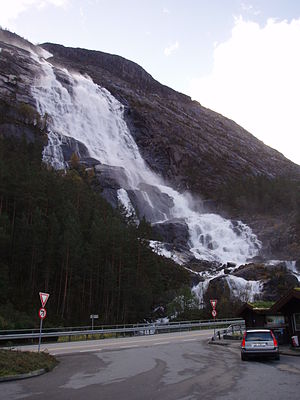
Langfossen
Langfossen er blevet kåret til verdens smukkeste  vandfald